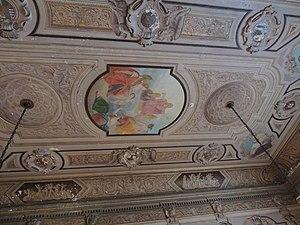
Une œuvre perdue est une œuvre d'art attestée par des sources crédibles mais qui n'est présente dans aucun musée ou collection privée, ou dont la destruction est connue, qu'elle soit délibérée, accidentelle ou par négligence.